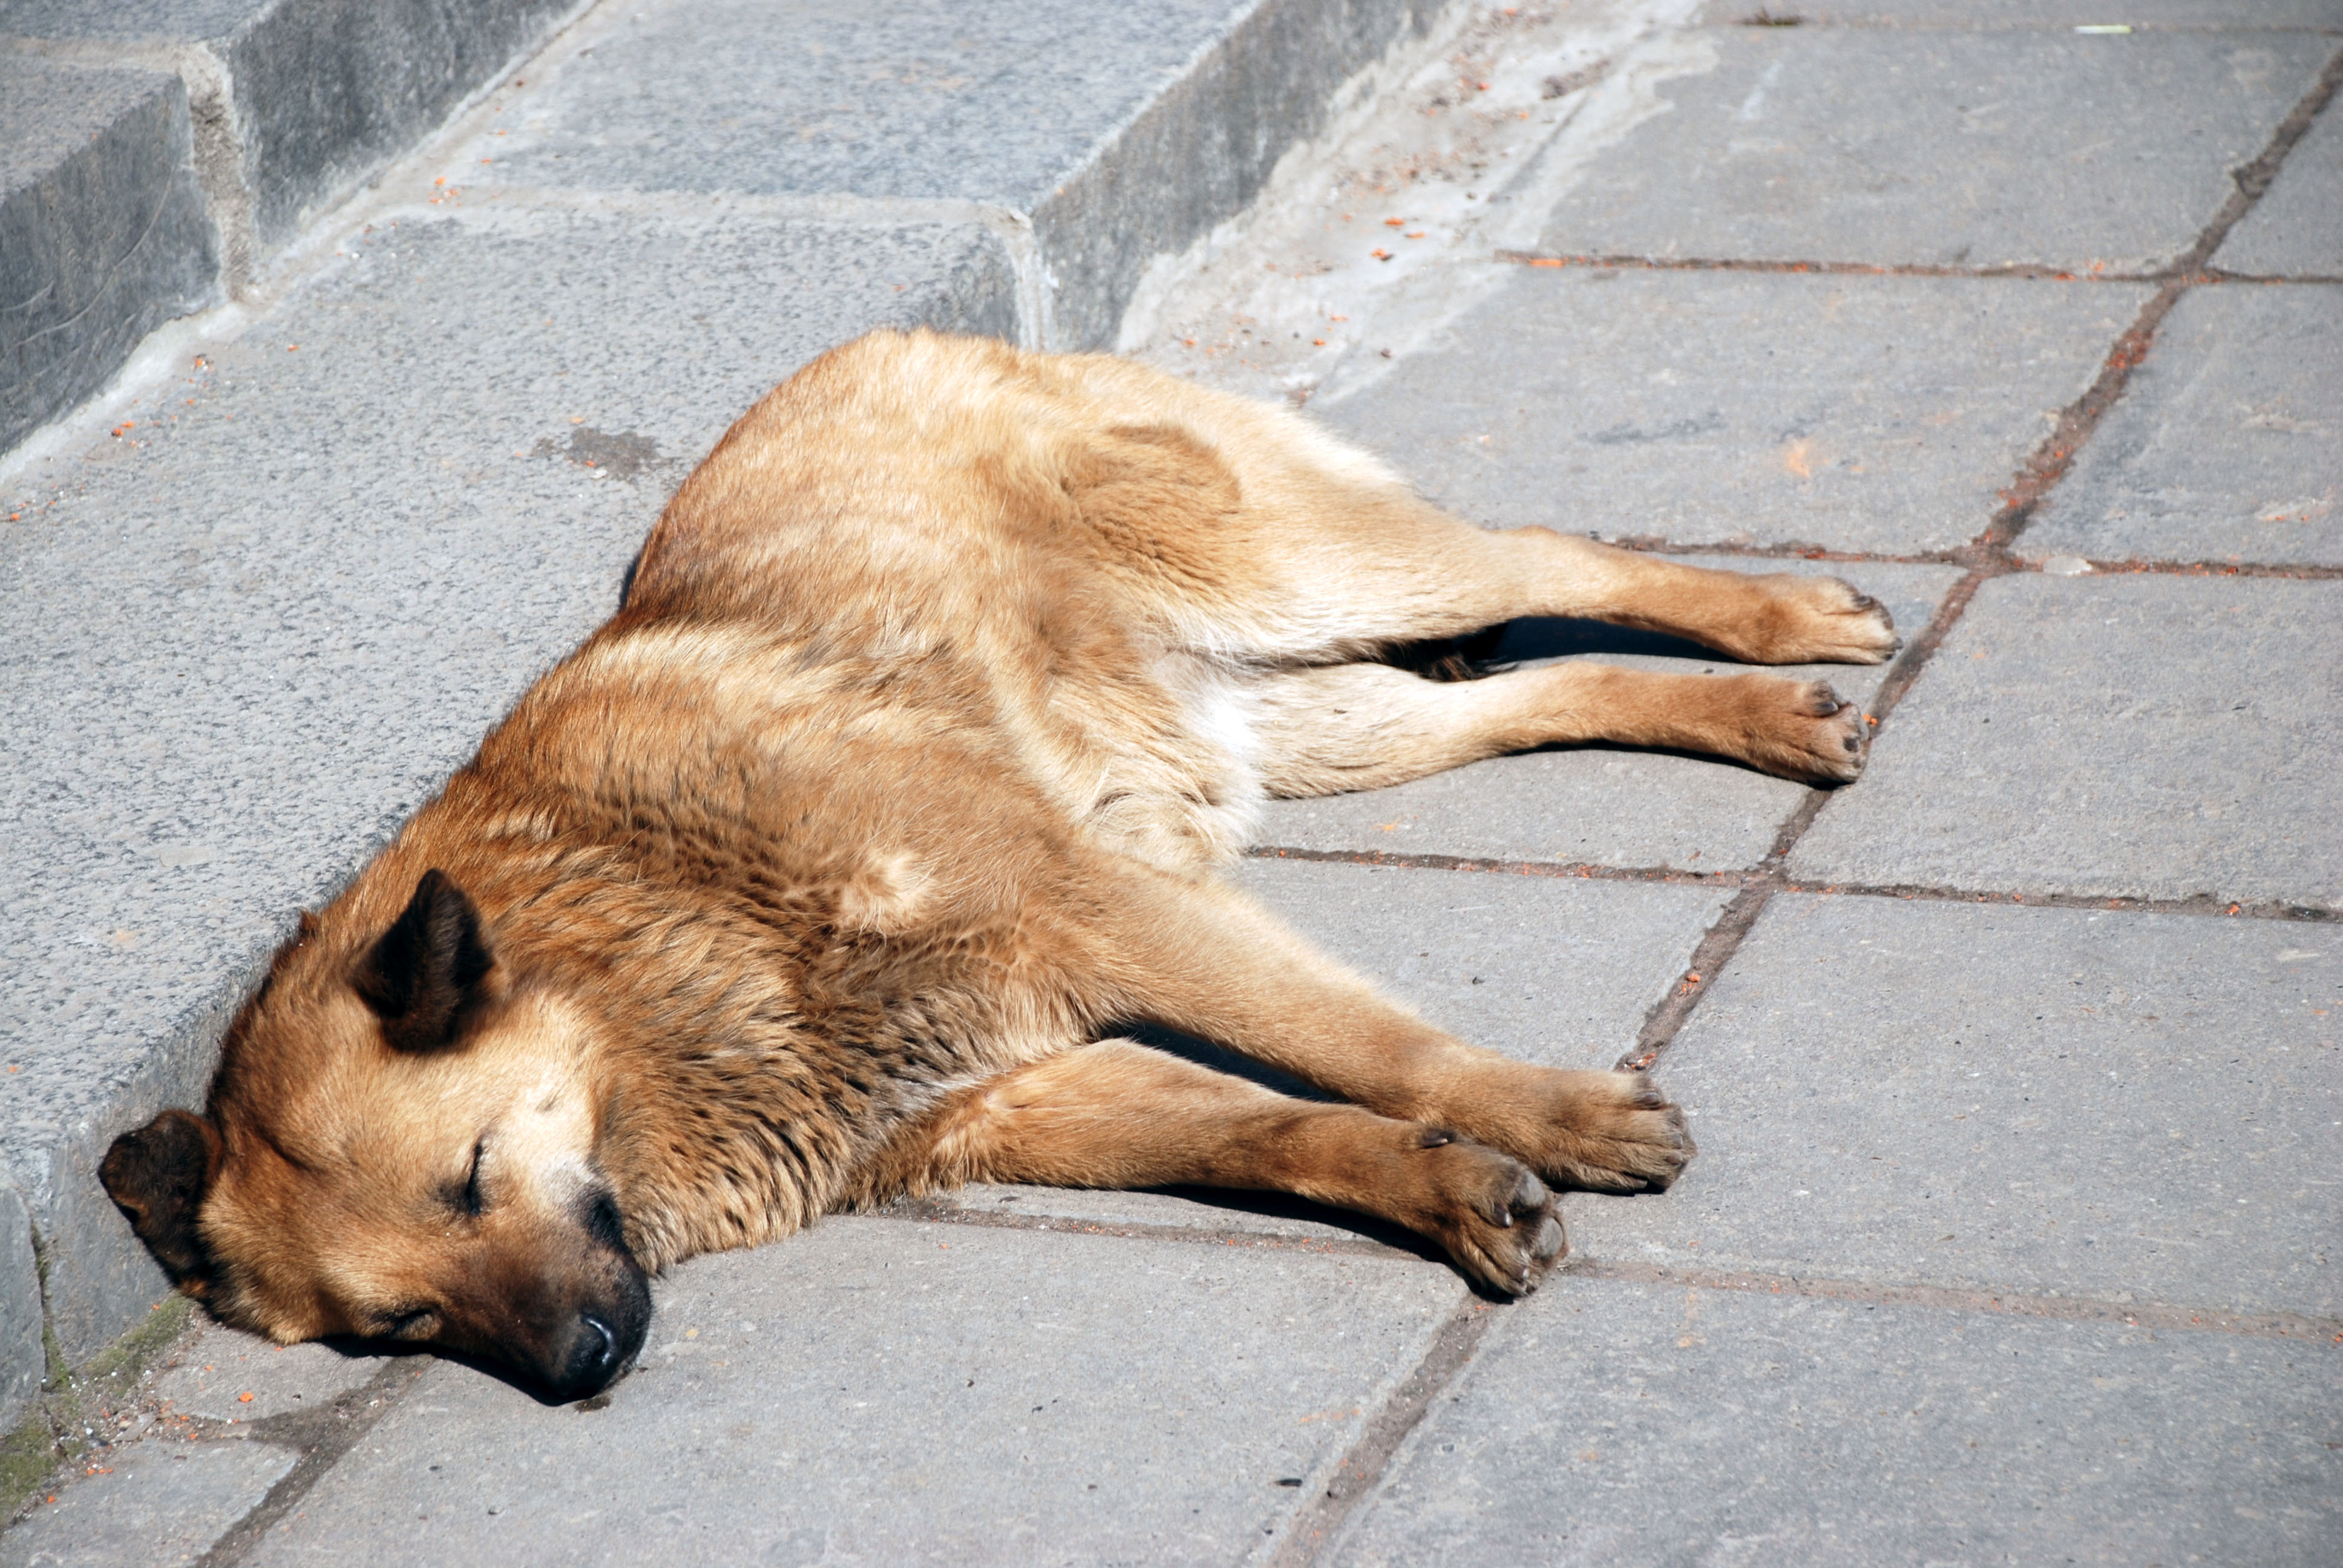
dog, pet, mammal, nikon, pets, dogs, cool image, animals, vertebrate, d80, straydogs, streetdogs, street dog, dog like mammal, dog breed group